Matthew Astor Wilks

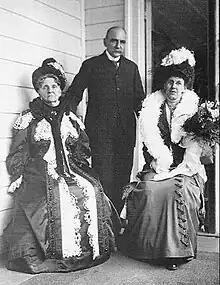
Photograph of Wilks' mother-in-law, Wilks, and his wife, on his wedding day, 1909

Matthew Astor Wilks (March 3, 1844 – July 9, 1926) was an American clubman who was prominent in New York society during the Gilded Age.